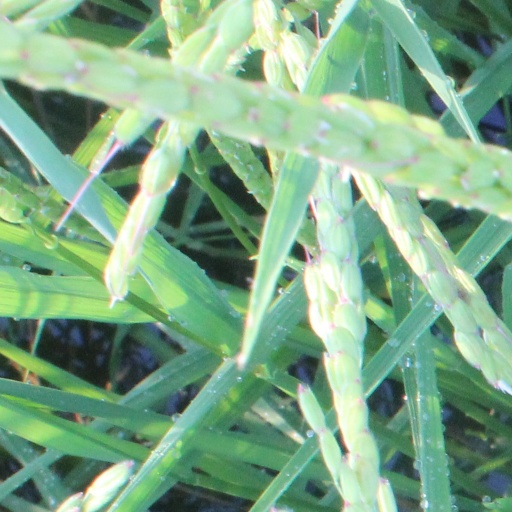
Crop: rice